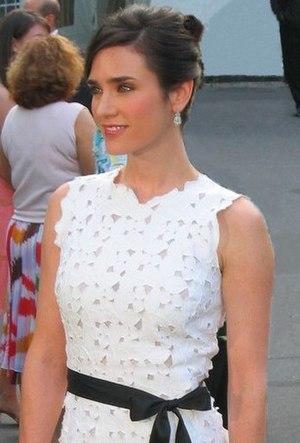
Jennifer Connelly [ˈd͡ʒɛnɪfɚ ˈkɒnəli], née le 12 décembre 1970 dans le village de Cairo, est une actrice américaine.
Hulk est un film américain réalisé par Ang Lee, sorti en 2003. C'est l'adaptation de Hulk, personnage de fiction de Marvel Comics, créé par Stan Lee et Jack Kirby.
Le brun est la deuxième couleur de cheveux la plus fréquente chez les humains après le noir. Il va du brun clair à une couleur presque noire. Il est caractérisé par une quantité plus élevée de mélanine et une quantité plus faible de phéomélanine. Les cheveux bruns sont plus épais que les blonds, mais moins que les cheveux roux.